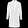
Label: Coat